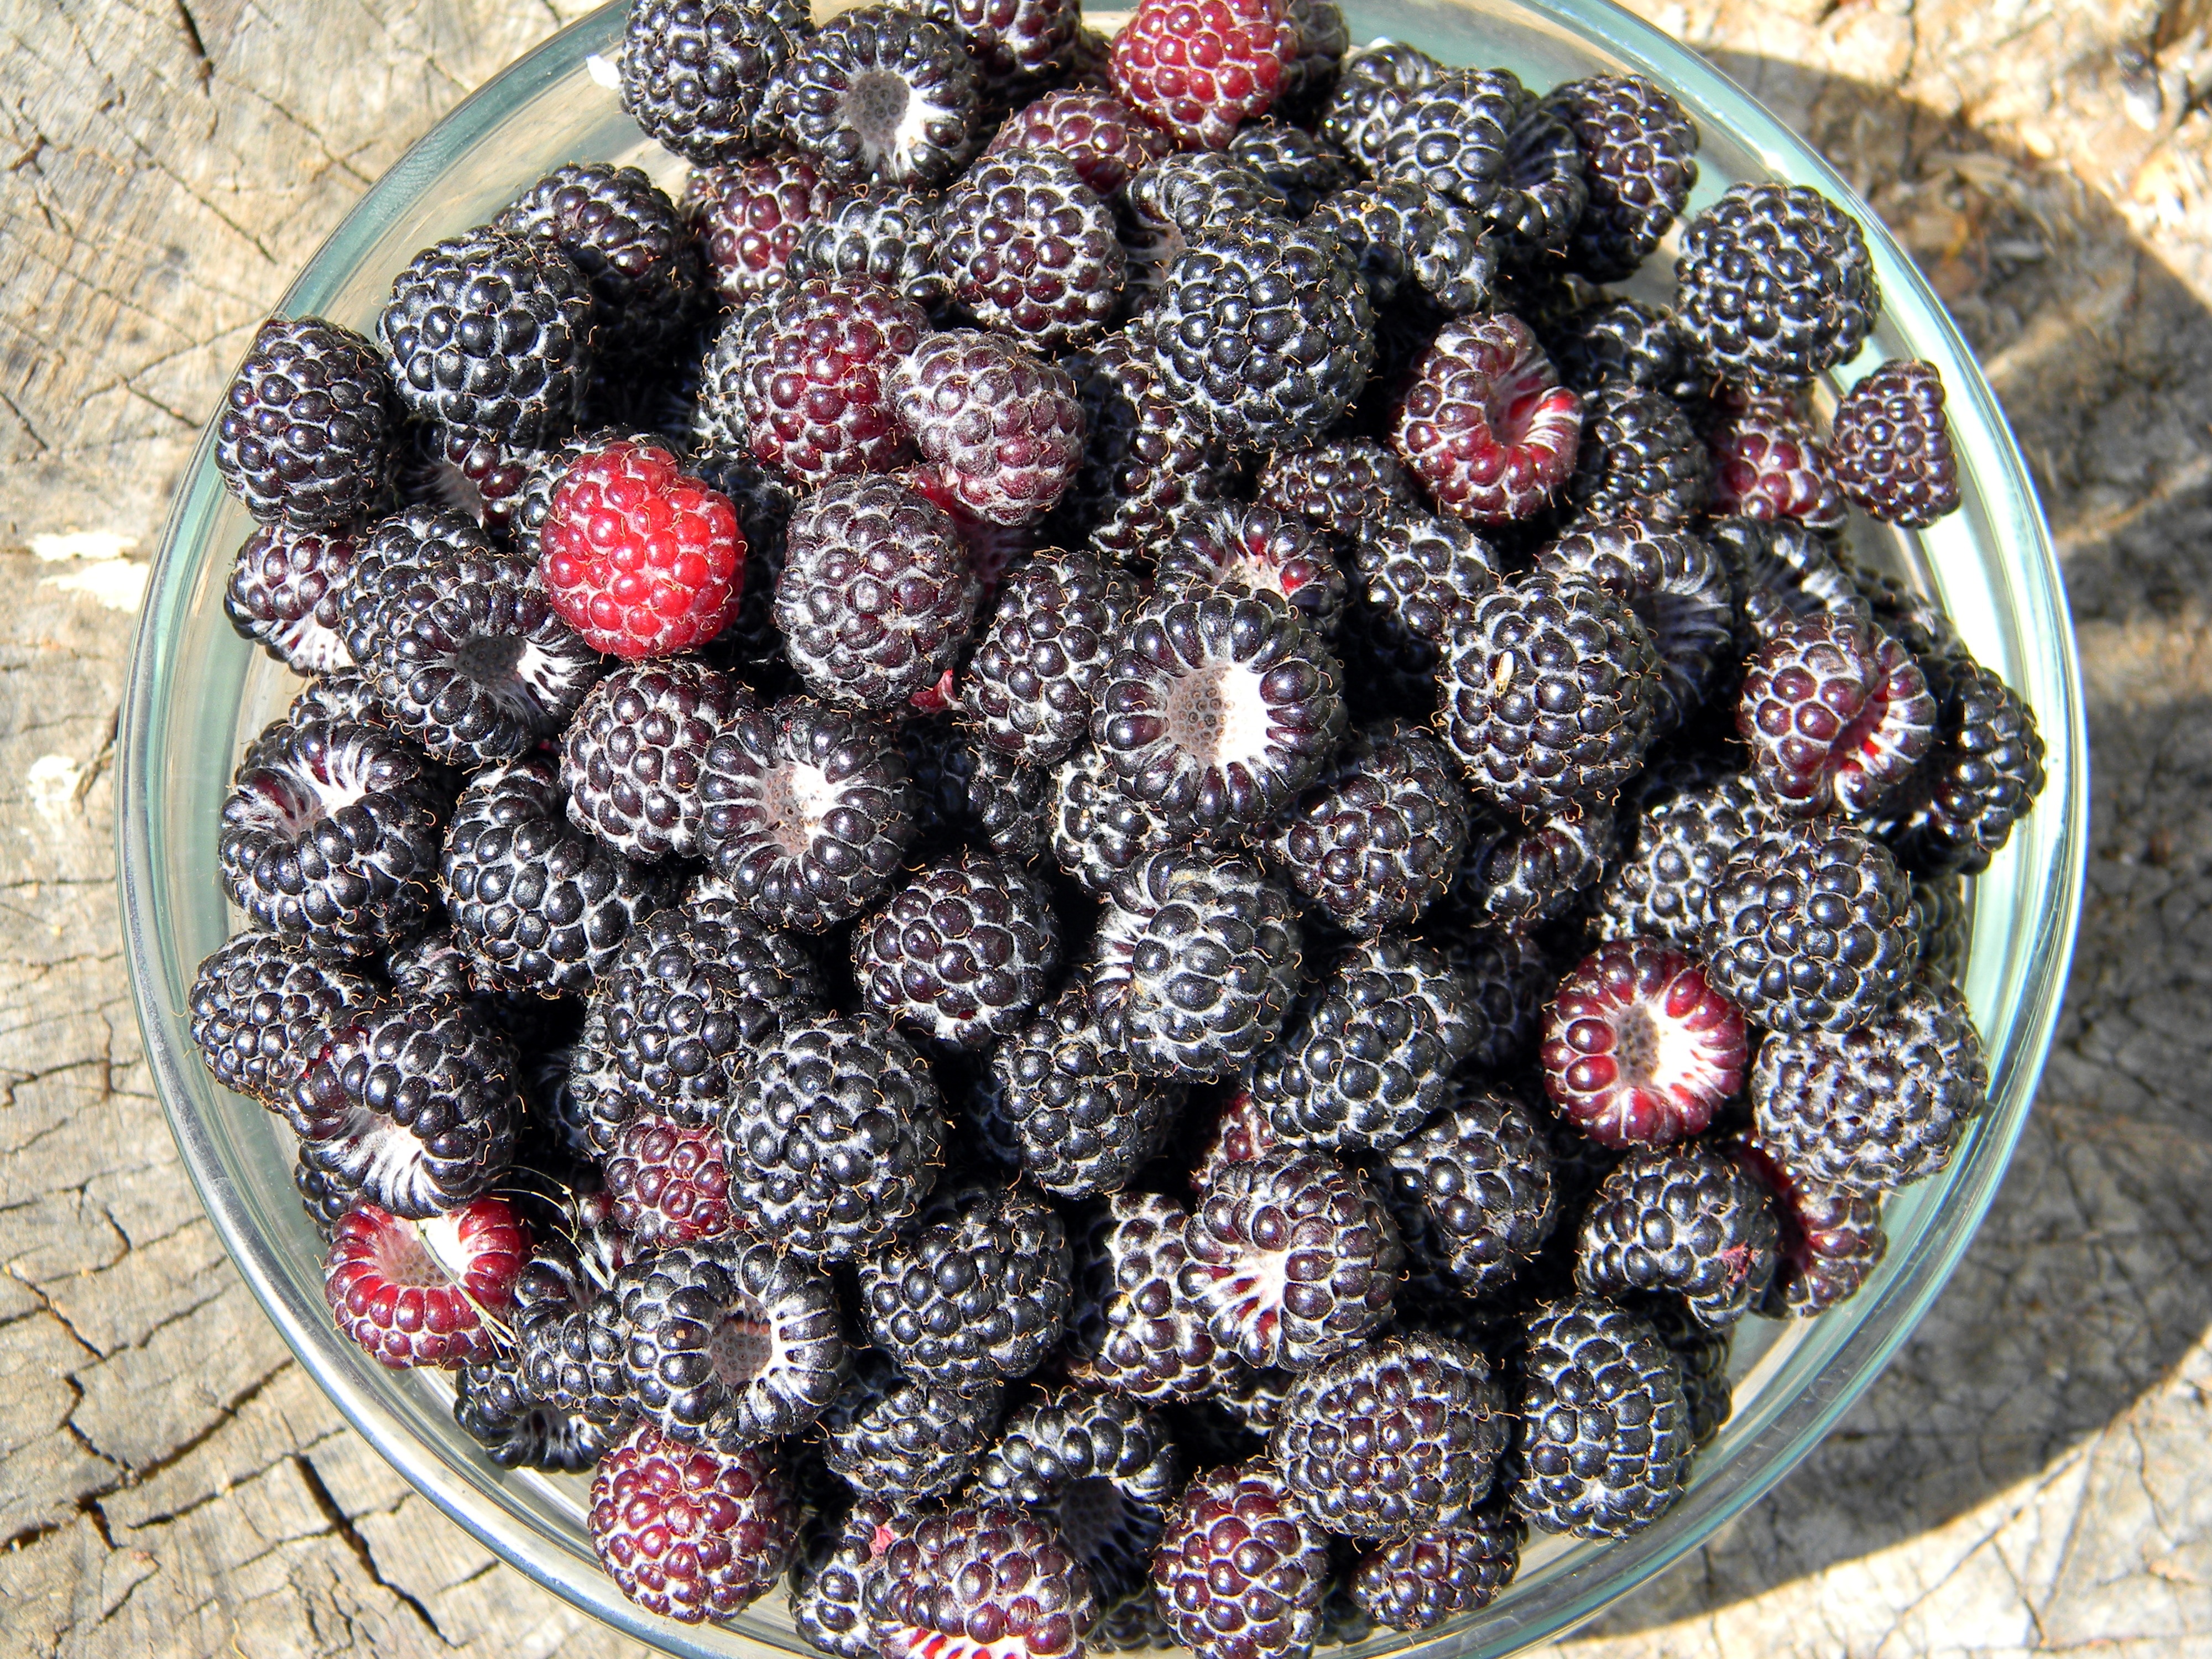
plant, raspberry, fruit, berry, sweet, summer, ripe, food, harvest, produce, macro, dessert, blackberry, vitamin, nutrition, bright, vegetarian, organic, berries of a raspberry, black berries, ripe raspberry, black raspberry, frutti di bosco, zante currant, boysenberry, loganberry